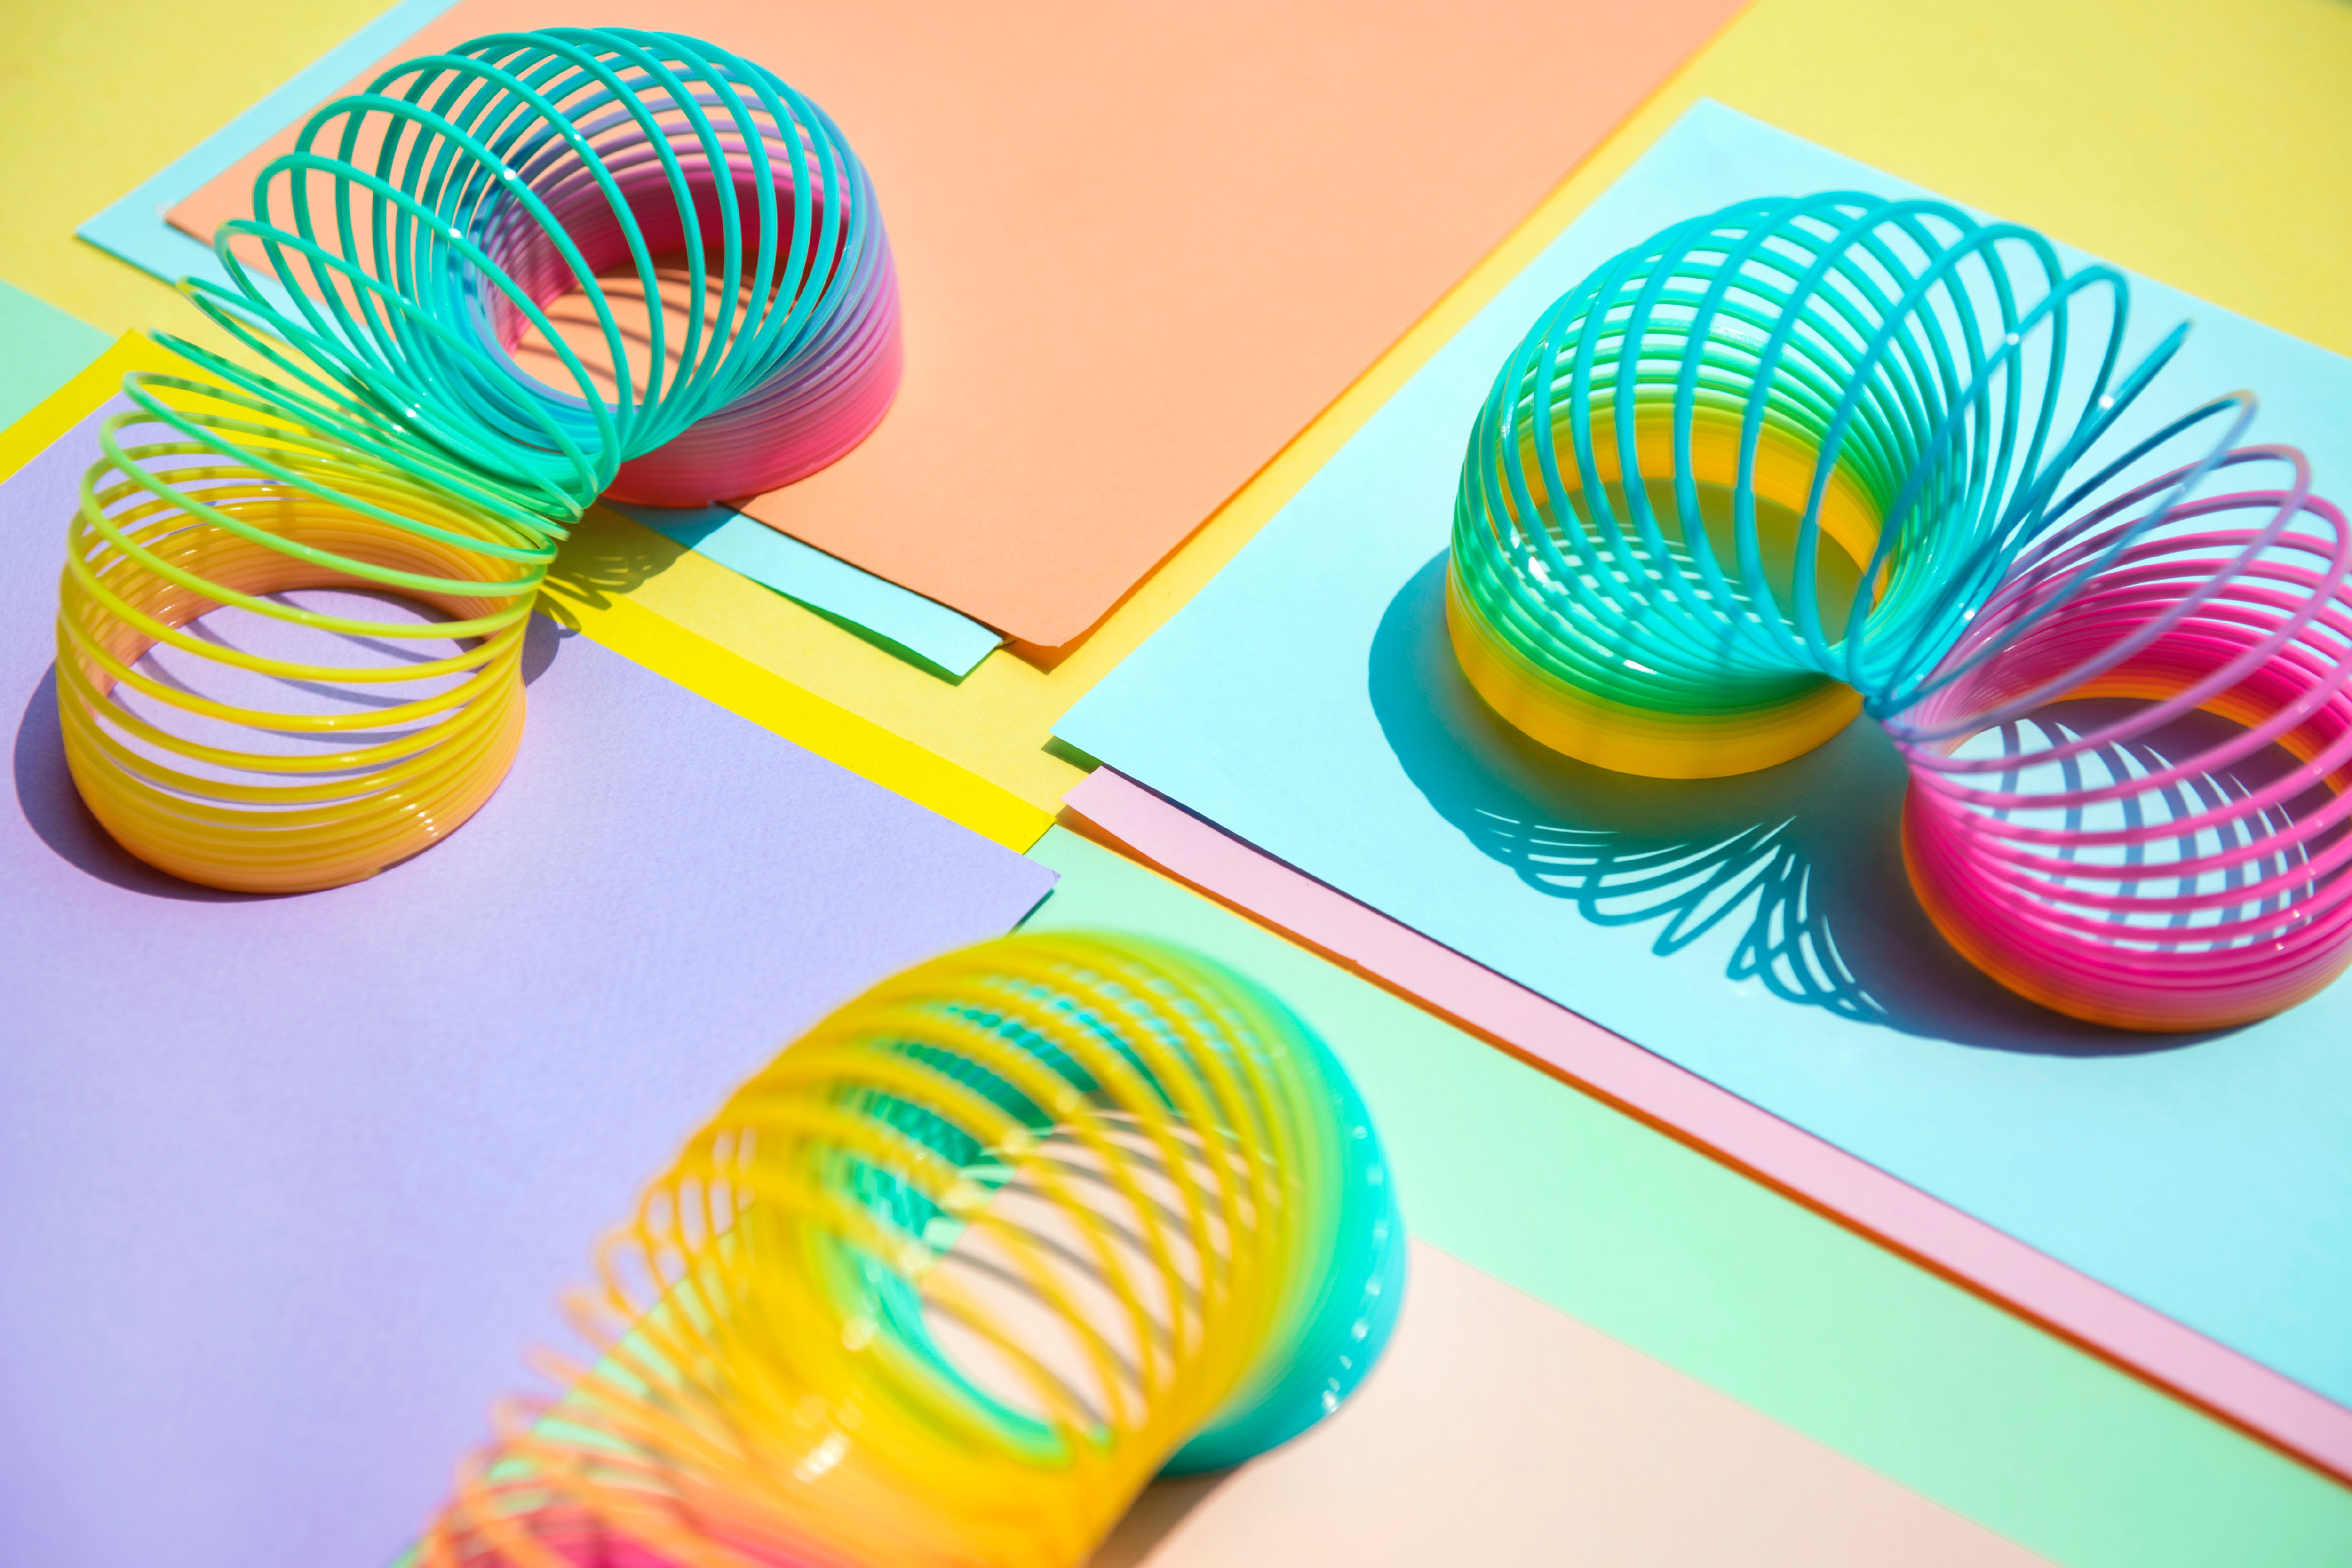
lollipop, confectionery